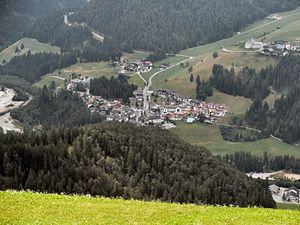
San Martino in Badia est une commune italienne d'environ 1 750 habitants située dans la province autonome de Bolzano dans la région du Trentin-Haut-Adige dans le nord-est de l'Italie.